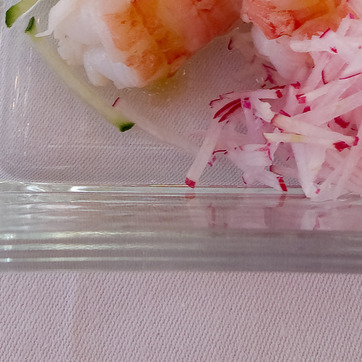
Material: food